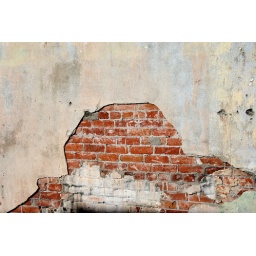
A building in Prescott, WA evidently burned. These are the fire-stained exterior walls of the adjacent building